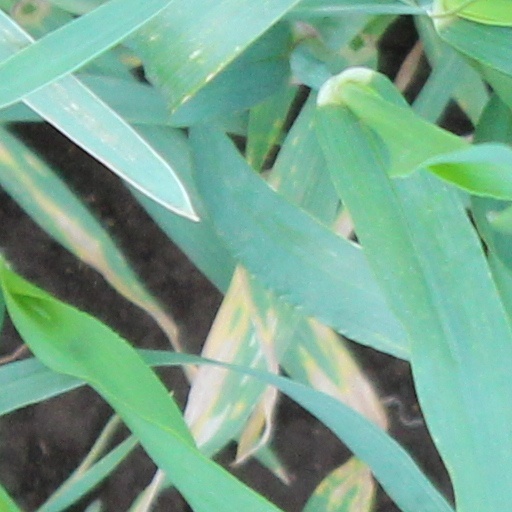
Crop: wheat